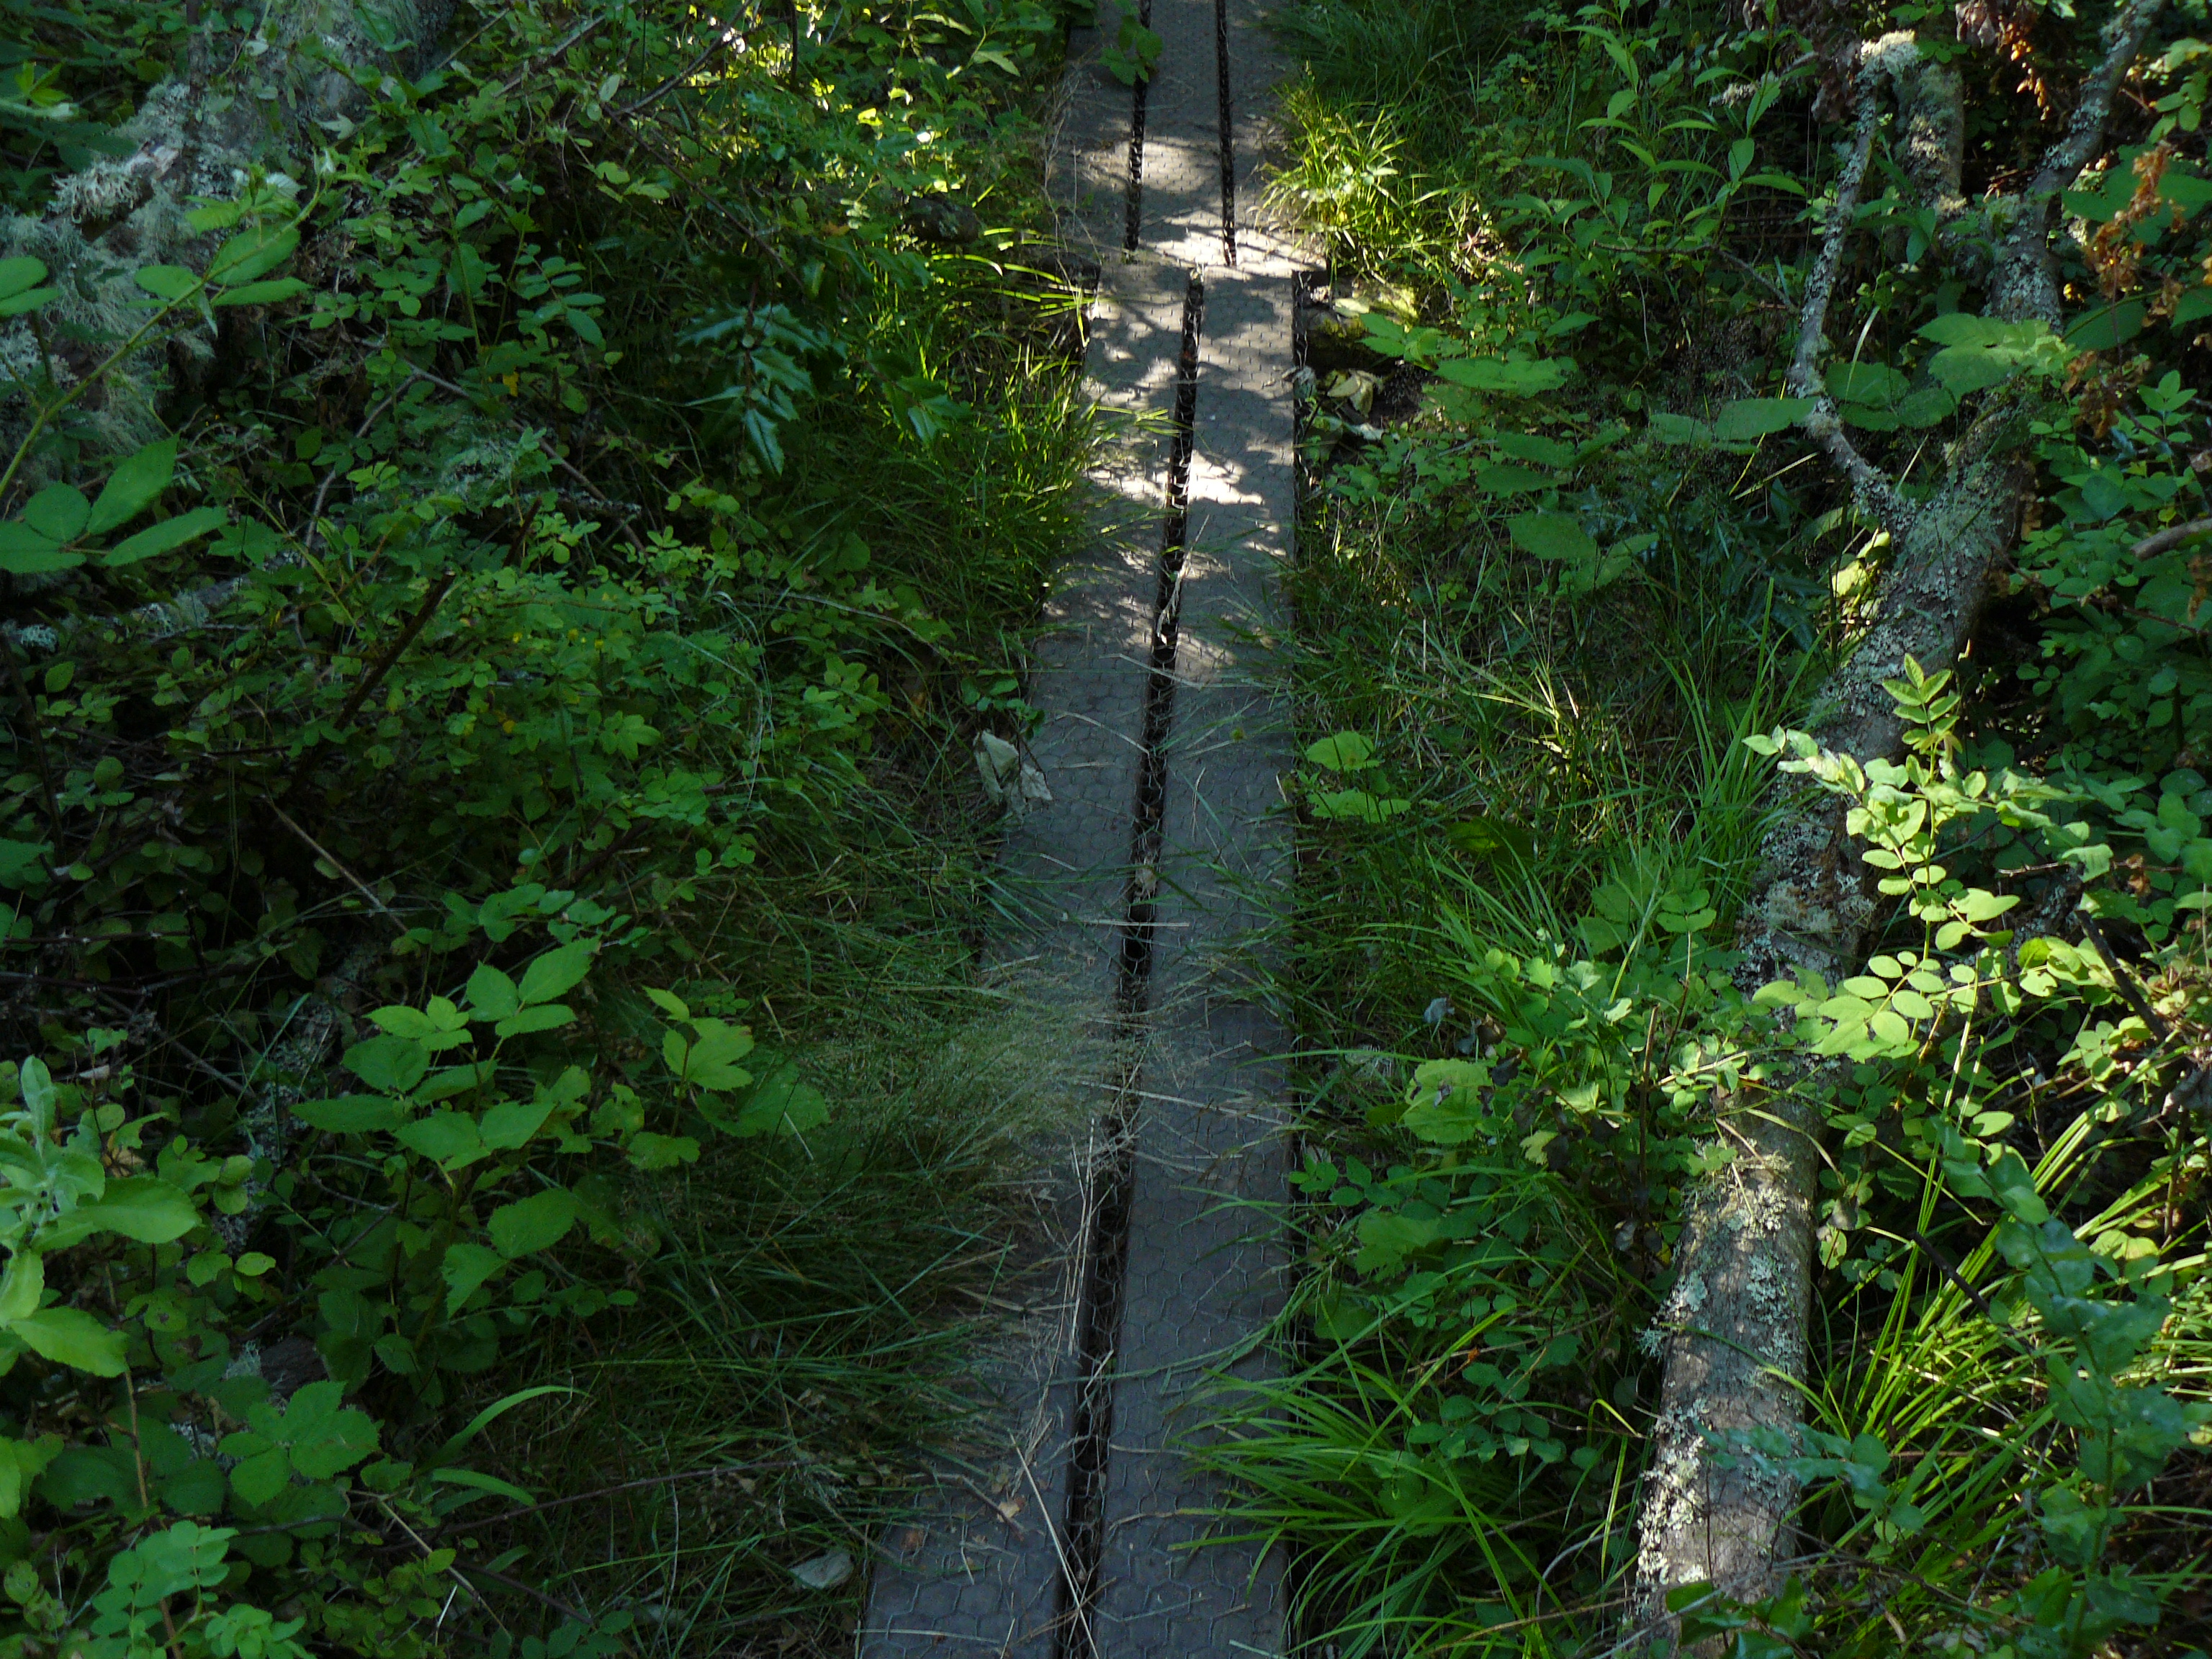
tree, forest, wilderness, trail, pond, stream, green, jungle, vegetation, rainforest, wetland, woodland, habitat, water feature, ecosystem, sanjuanislands, guemesisland, guemesislandwa, paththroughwoods, guemesislandpath, old growth forest, natural environment